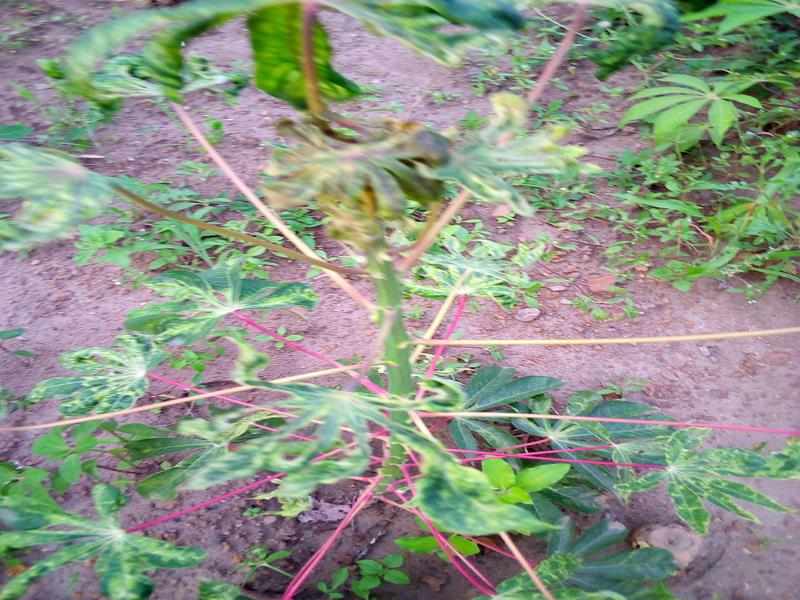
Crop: cassava
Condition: mosaic_disease